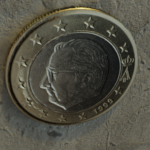
Coin value: 1euro
Country: be
Edition: 1euro